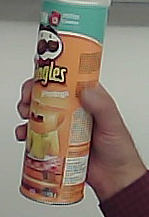
Product: pringles_paprika